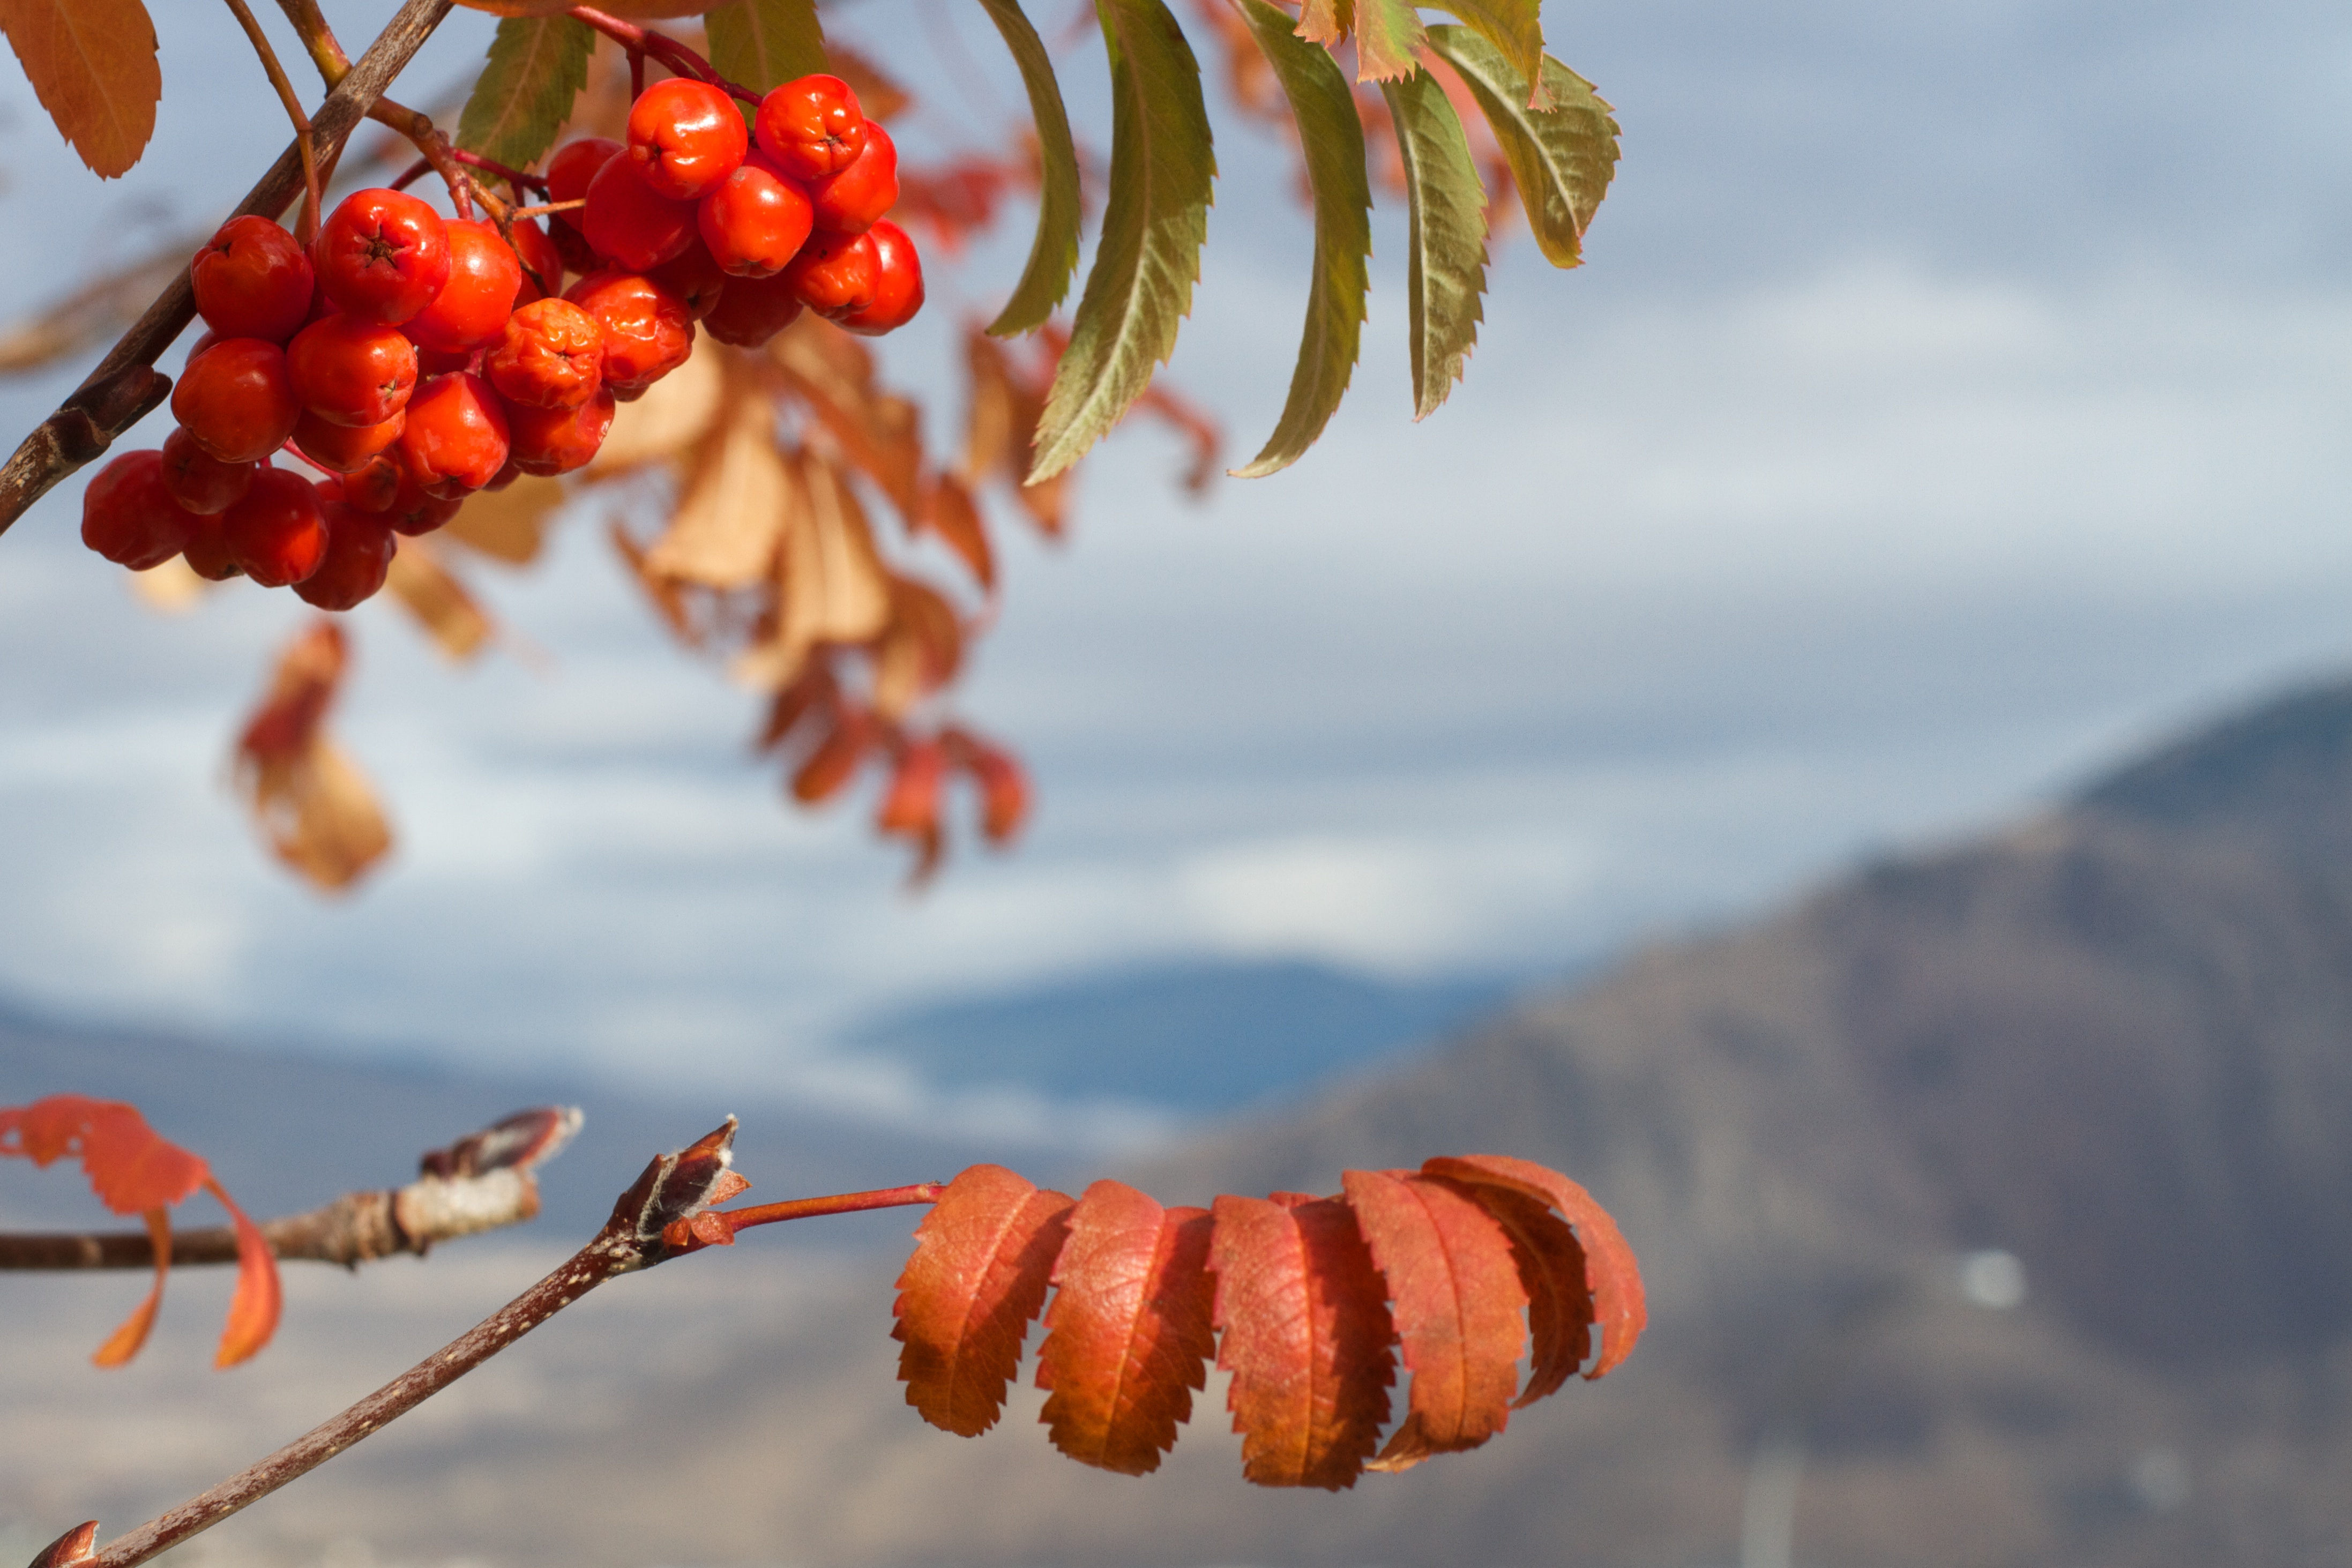
tree, nature, branch, blossom, plant, photography, fruit, leaf, flower, food, red, produce, autumn, flora, season, close up, rowan, rose hip, macro photography, flowering plant, woody plant, land plant